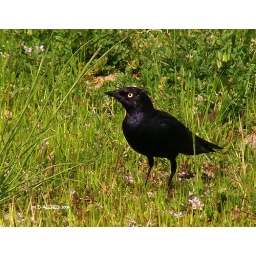
spotted him in a field of filaree, with it's gorgeous little lavender flowers!!